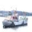
Label: ship